Sisimiut

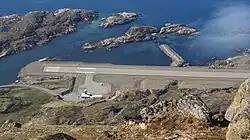
Sisimiut Airport runway

Sisimiut Airport is located to the northwest of the town, at the mouth of the Kangerluarsunnguaq Bay. Before the airport was opened in the 1990s, Sisimiut had been served by the now-closed heliport, located on the eastern outskirts of the town, in the Sisimiut valley. The airport has a short, runway suitable only for STOL airplanes. Travel outside of Greenland is routed with a change of planes at Kangerlussuaq Airport. Air Greenland operates scheduled services to Nuuk, Maniitsoq, and Ilulissat. Taxis as well as an infrequent town bus service connect the airport with the centre of Sisimiut.